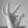
ASL letter: F